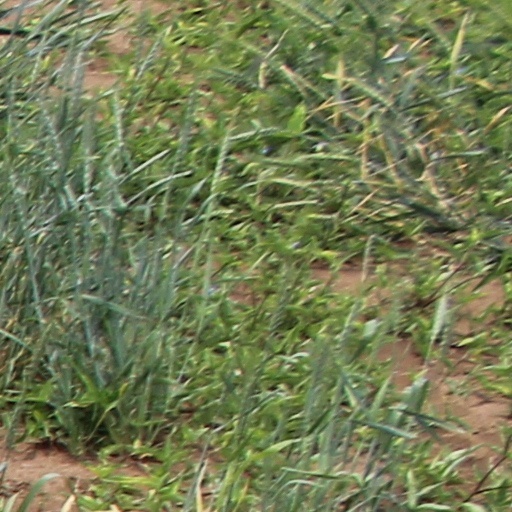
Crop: wheat